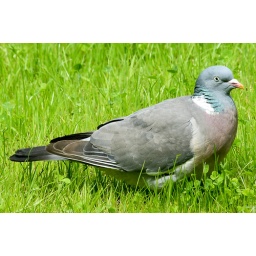
A pidgeon sitting in the grass of our garden.